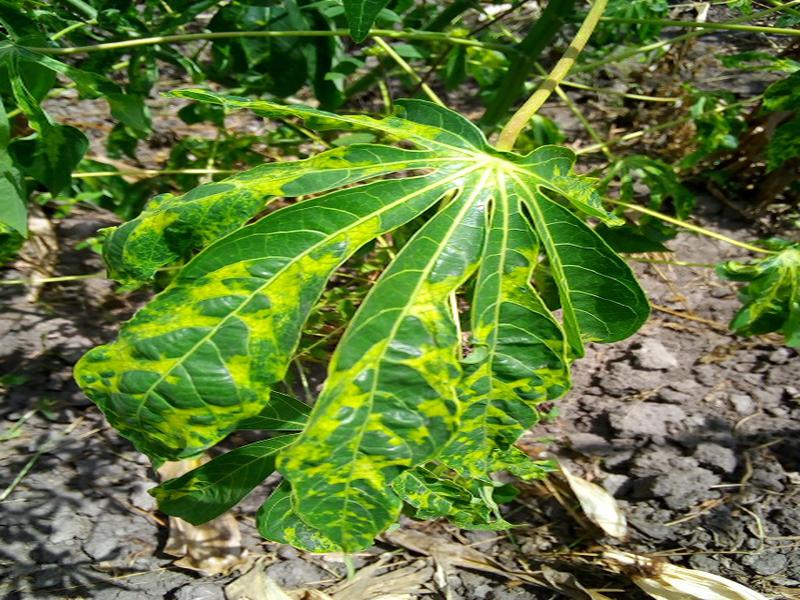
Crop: cassava
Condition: mosaic_disease